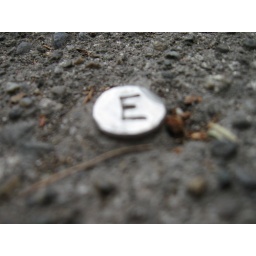
set into the ground near the bus stop